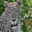
Label: leopard